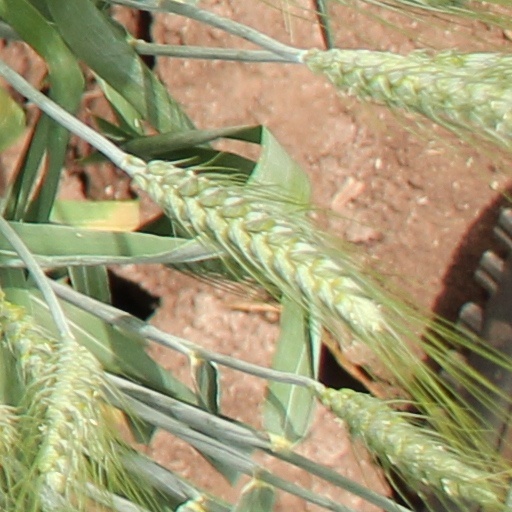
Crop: wheat